London Ringways

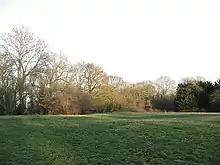
Ringway 2 was planned to run through Oxleas Wood

The South Circular Road was in the 1960s, and remains still, little more than an arbitrary route through the southern half of the city following roads that are mainly just single carriageway. The road planners considered the existing routing unsuitable for a direct upgrade so a new replacement motorway was planned for a route further to the south where the road could be constructed with less destruction of local communities.